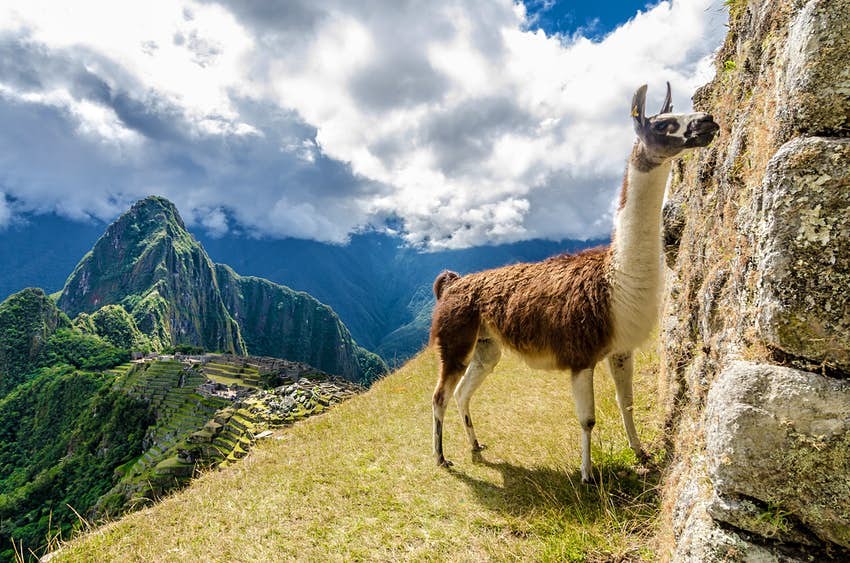
Landmark: Machu Picchu